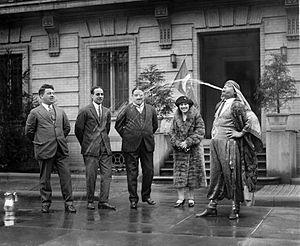
Hadji Ali, né vers 1887-1892 et mort le 5 novembre 1937 à Wolverhampton, probablement originaire d’Égypte, est un artiste de spectacle célèbre pour ses régurgitations contrôlées. Ses exploits les plus connus sont l'ingurgitation d'eau, de fumée, de noisettes ou de mouchoirs, suivie par leur restitution dans un ordre choisi par le public. Le tour le plus célèbre d'Ali consistait à boire de grandes quantités d'eau, puis de kérosène, afin de jouer tour à tour le rôle d'un lance-flammes humain et d'un extincteur sur des accessoires de théâtre.